List of birds of Zimbabwe

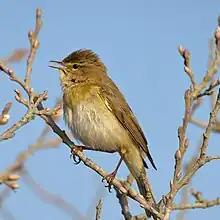

Kingfishers are medium-sized birds with large heads, long, pointed bills, short legs and stubby tails.